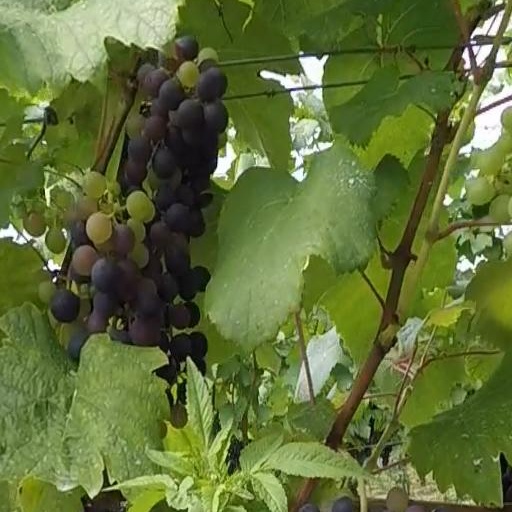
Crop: grape